Miroslav Čangalović

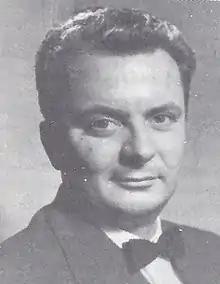
Miroslav Čangalović

Miroslav Čangalović (3 March 1921 – 1 October 1999) was a Serbian opera and concert singer and is considered to be one of the greatest basses in Yugoslav history.